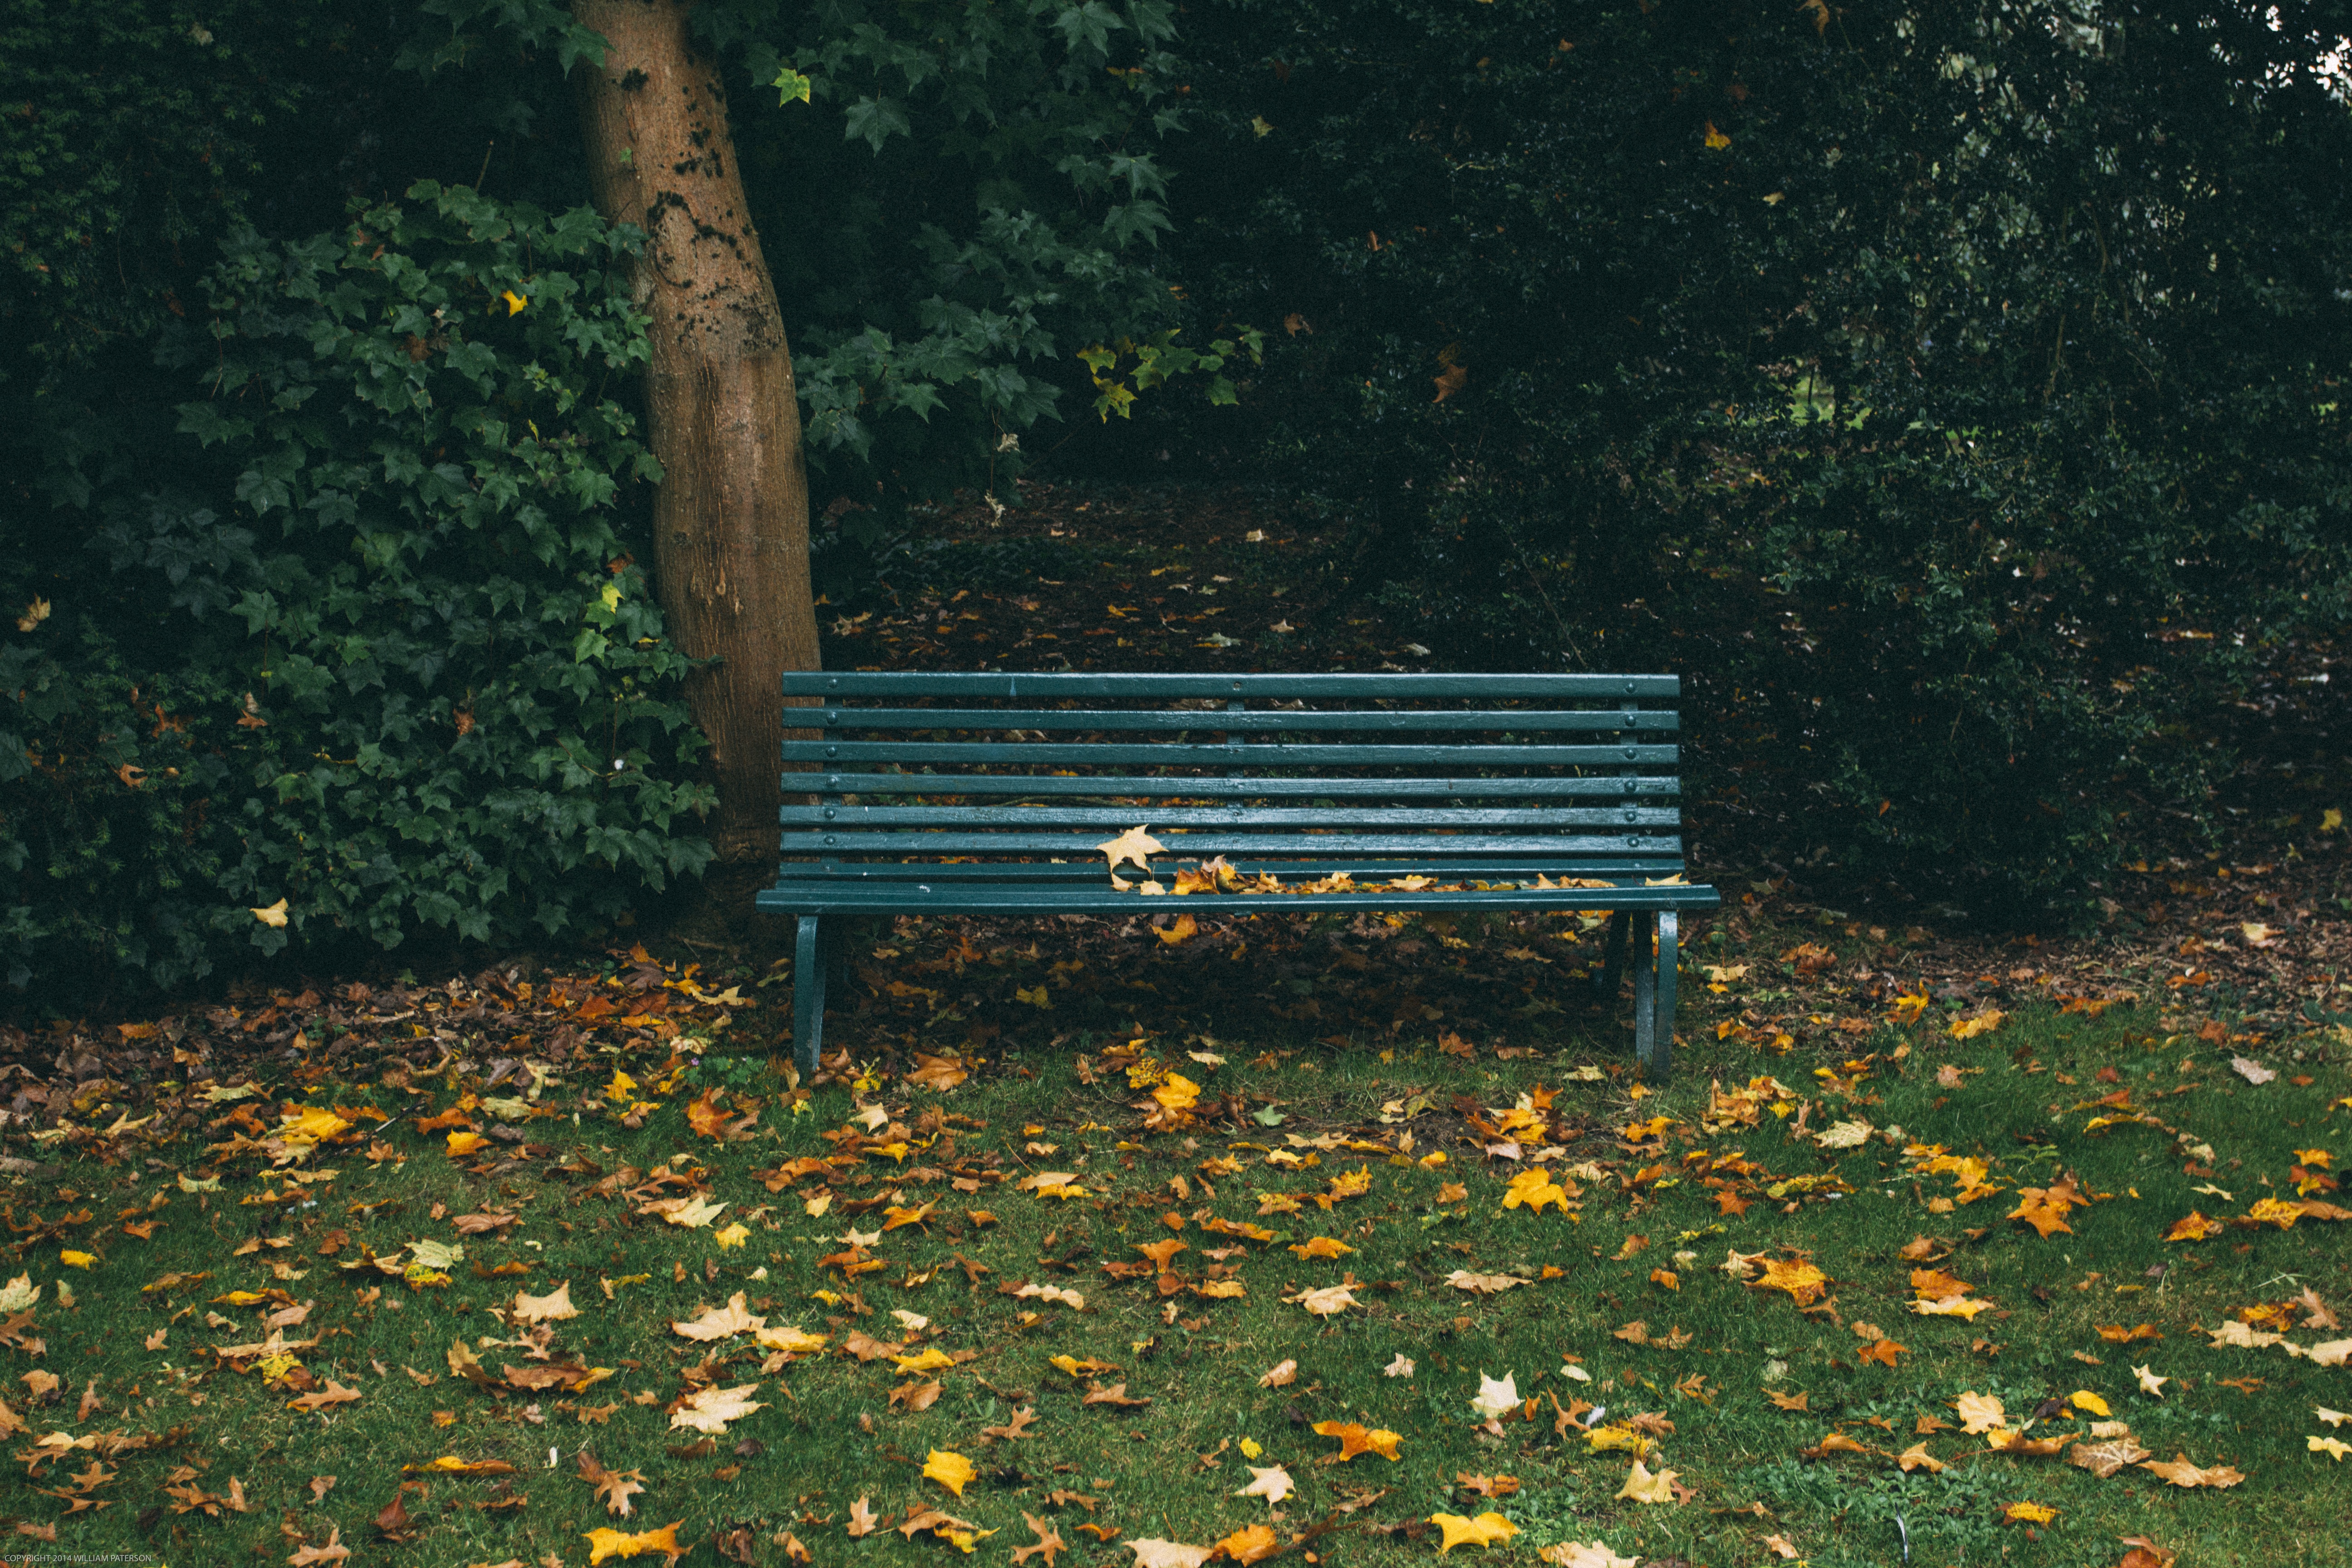
tree, nature, forest, grass, outdoor, light, plant, bench, lawn, meadow, sunlight, morning, leaf, flower, green, autumn, backyard, botany, empty, garden, season, leaves, bushes, woodland, habitat, maple leaves, dry leaves, natural environment